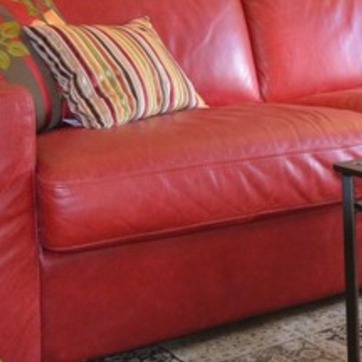
Material: leather